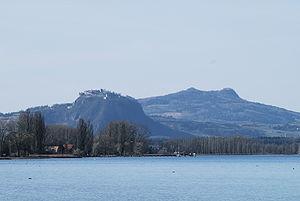
Le Hohentwiel est un volcan éteint d'Allemagne situé dans les environs du lac de Constance, dans l'Hegau. Emblème de la ville de Singen, ce sommet de 686 mètres d'altitude présente à son sommet les ruines de son ancien château fort.